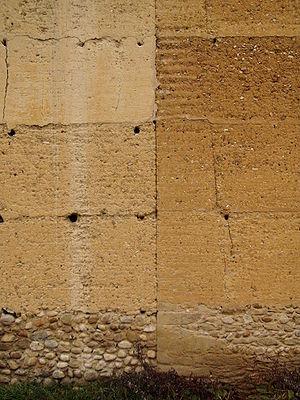
Le pisé est un mode de construction en terre crue, comme l'adobe ou la bauge. On le met en œuvre dans des coffrages appelés banches. La terre est idéalement graveleuse et argileuse, mais on trouve souvent des constructions en pisé réalisées avec des terres fines.